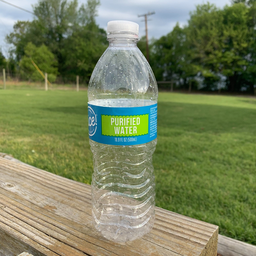
Label: bottles